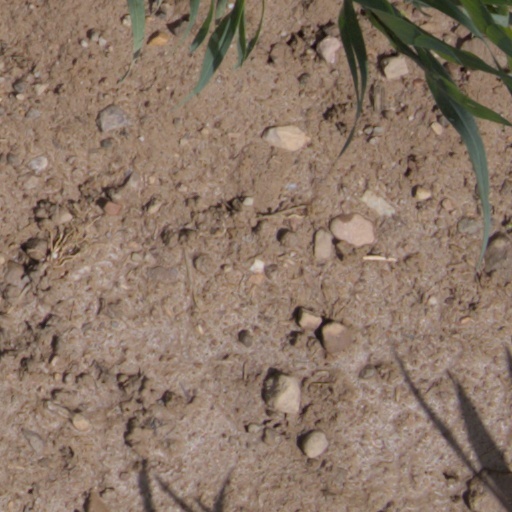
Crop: wheat